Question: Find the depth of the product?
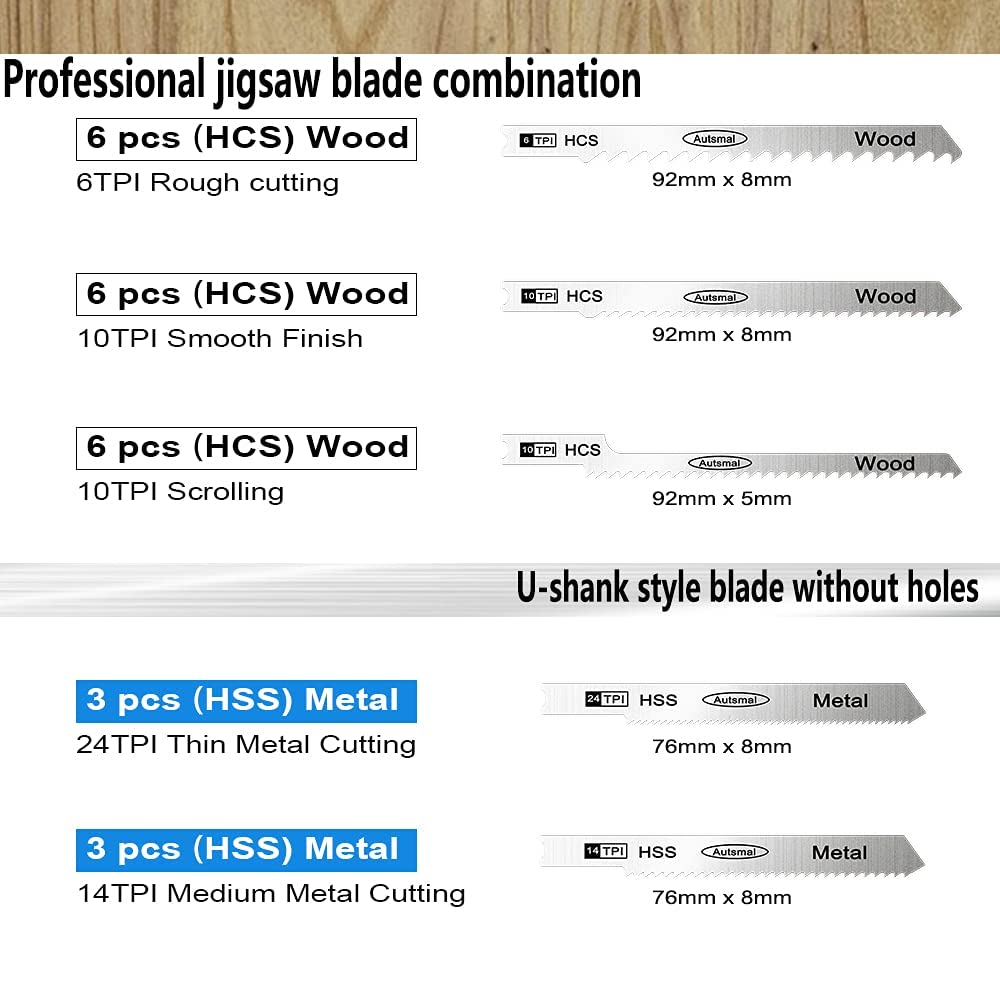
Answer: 92.0 millimetre